AC power plugs and sockets: British and related types

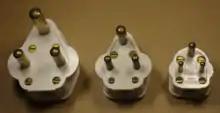
BS 546 plugs. Left to right: 15 A, 5 A and 2 A.

In the early 20th century, A. P. Lundberg & Sons of London manufactured the "Tripin" earthed plug available in 2.5 A and 5 A models. The "Tripin" is described in a 1911 book dealing with the electrical products of A. P. Lundberg & Sons and its pin configuration appears virtually identical to modern BS 546 plugs.